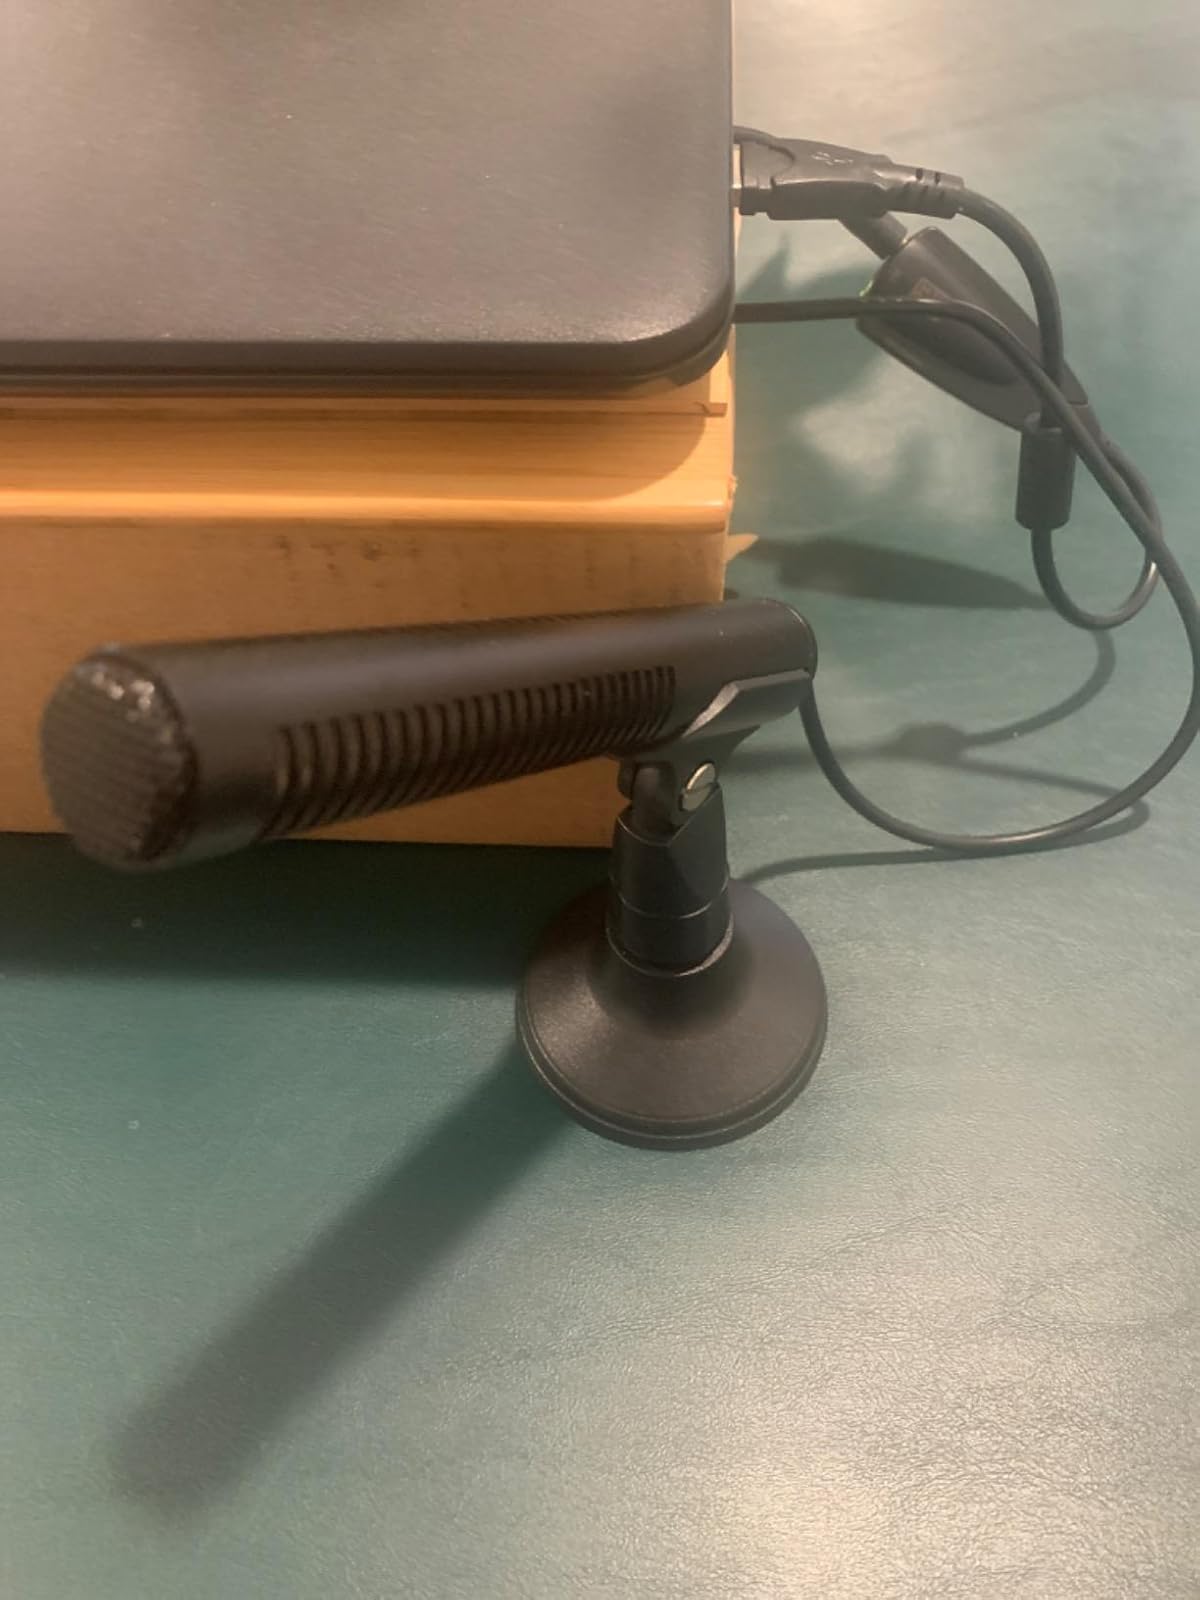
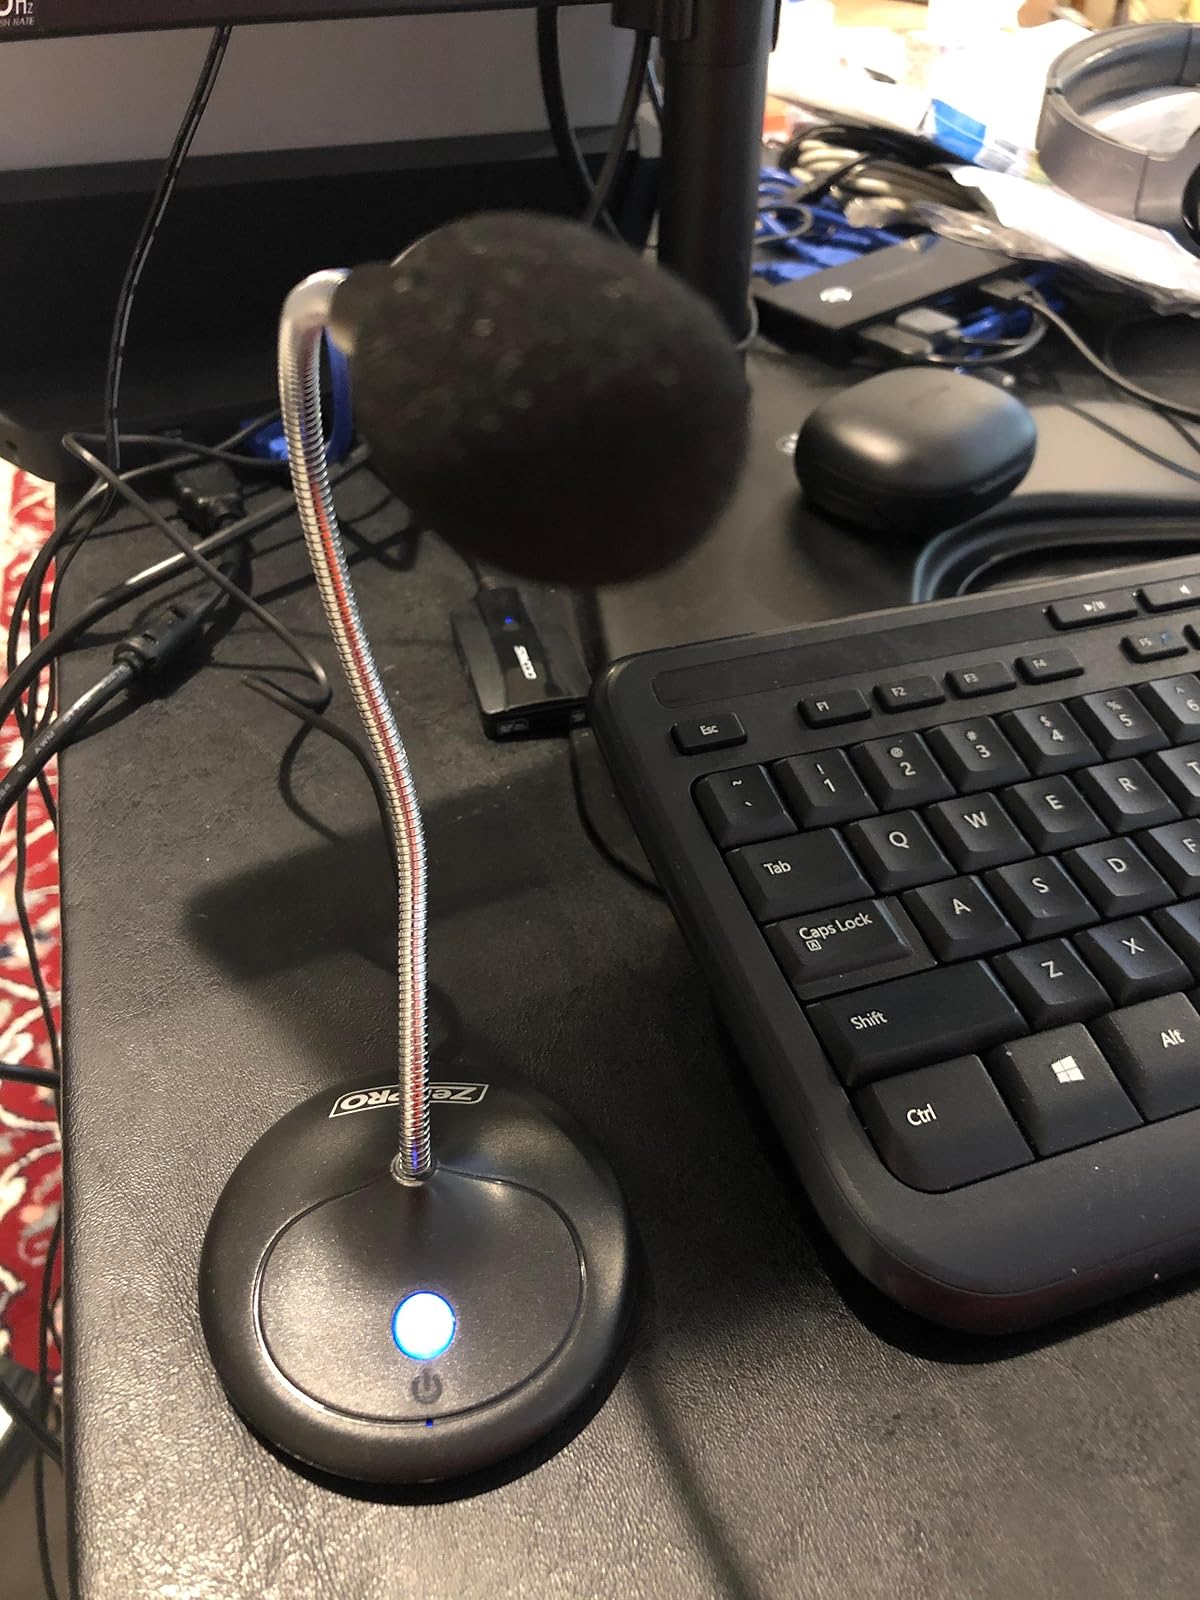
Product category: microphone
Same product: no